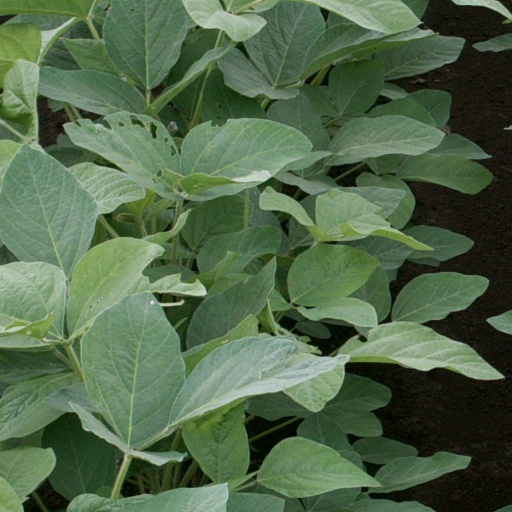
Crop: soybean